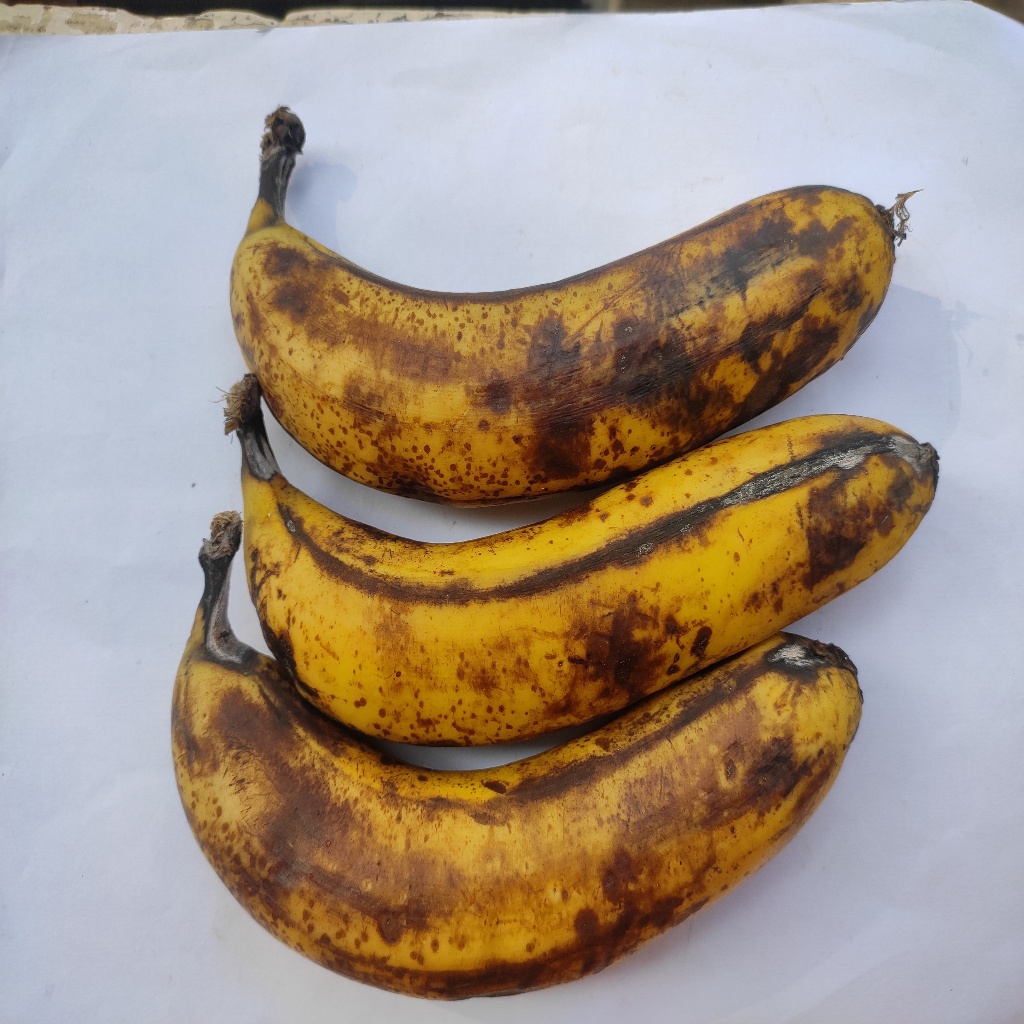
Crop: banana
Quality class: Defect